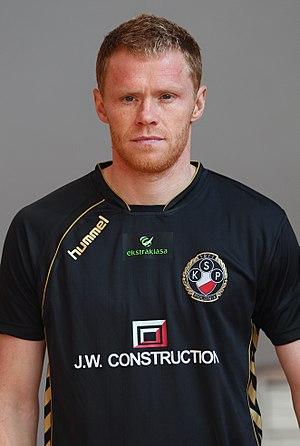
Radek Mynář, né le 22 novembre 1974 à České Budějovice, est un footballeur tchèque. Il est défenseur au Polonia Varsovie.